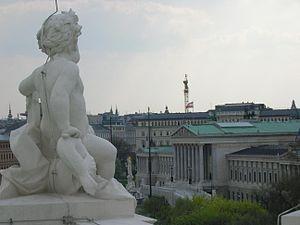
Autriche, Vienne, Burgtheater Blick vom Dach